History of New York City (1946–1977)

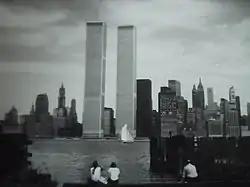
The World Trade Center, completed in 1973

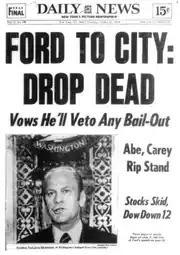
The 1970s were a low point in the city's modern history, and one of the lowest moments came when the "New York Daily News" reported the President's refusal to bail out the nation's largest city; he later relented.

By 1970, the city gained notoriety for high rates of crime and other social disorders. A popular song by Cashman & West in the autumn of 1972, "American City Suite", chronicled, in allegorical fashion, the decline in the city's quality of life. The city's subway system was regarded as unsafe due to crime and suffered frequent mechanical breakdowns. Over 80% of the South Bronx was burned or abandoned between 1970 and 1980, with 44 census tracts losing more than 50% and seven more than 97% of their building. According to historian Bench Ansfield, the most destructive fires were set by landlords or their hired hands, who collected enormous sums in insurance claims. Prostitutes and pimps frequented Times Square, while Central Park became feared as the site of muggings and rapes. Homeless persons and drug dealers occupied boarded-up and abandoned buildings. The New York City Police Department was subject to investigation for widespread corruption, most famously in the 1971 testimony of whistle-blowing police officer Frank Serpico. In June 1975 after the city announced budget cuts downsizing the police force, officers distributed a pamphlet titled "Fear City" to arriving visitors, warning them to stay away.